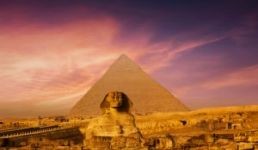
Landmark: Pyramids of Giza